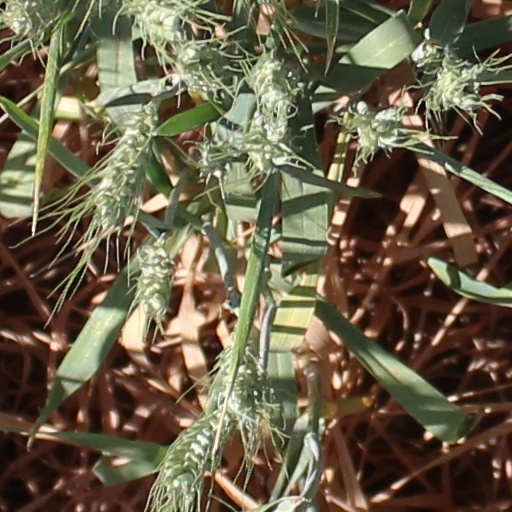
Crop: wheat